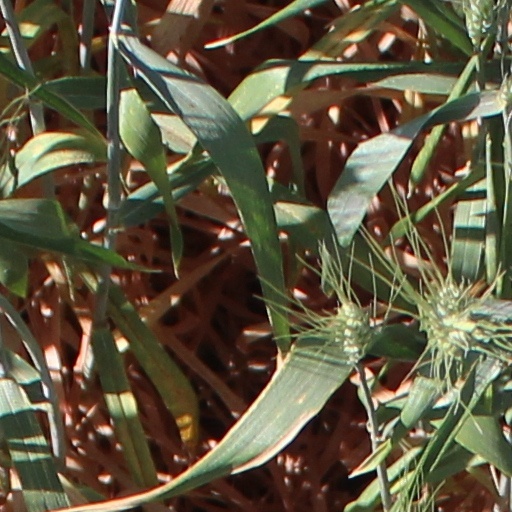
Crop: wheat